Andvord Bay

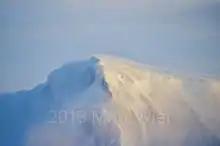
Windswept summit of Mount Inverleith

Named by the UK-APC in 1960 for Thomas Grubb (1800-78), Irish optician who designed and introduced the first aplanatic camera lens, in 1857.